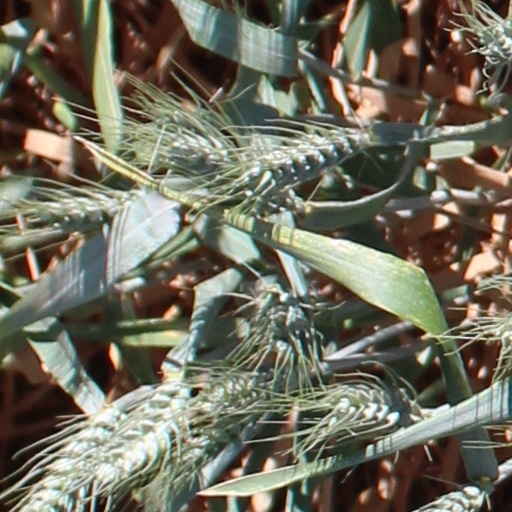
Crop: wheat